Tennis in Scotland

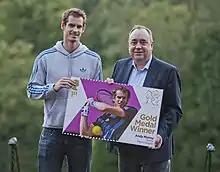
First Minister Alex Salmond (right) presents Andy Murray (left) with his commemorative stamp in 2012

By the 21st century, Scottish tennis was greatly advanced, thanks partly to the efforts of Judy Murray in training up her sons Andy and Jamie Murray to international standard. However, it is notable that neither of the Murray brothers came up through the Scottish tennis system, nor indeed the British tennis system, and trained abroad in Spain and the USA.